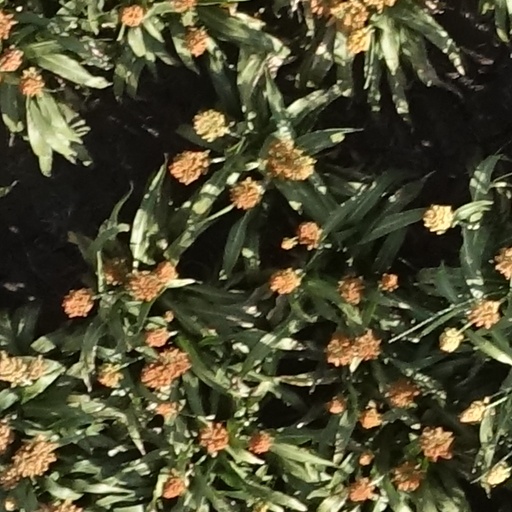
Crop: sorghum